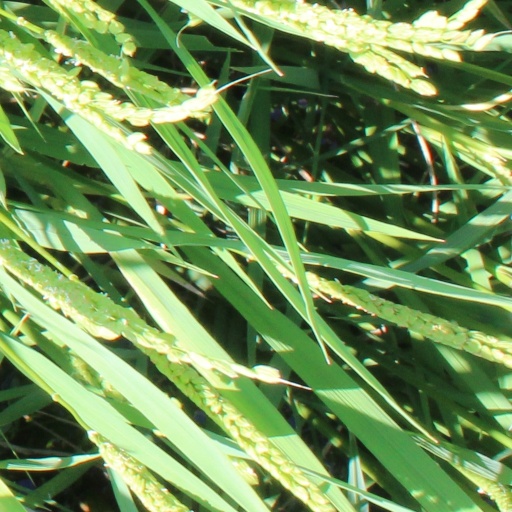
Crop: rice